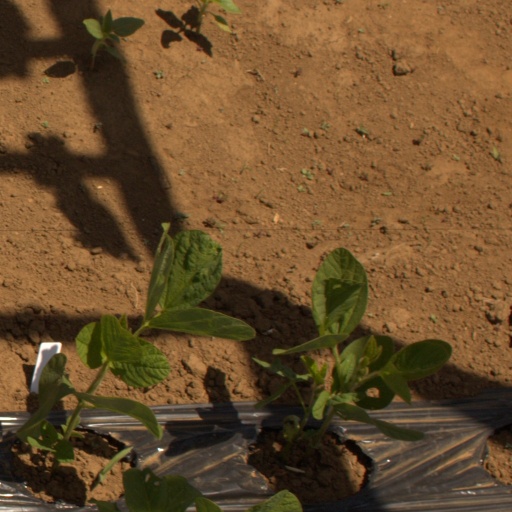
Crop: Jerusalem artichoke